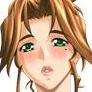
Portrait style: Anime Portrait